Hanap

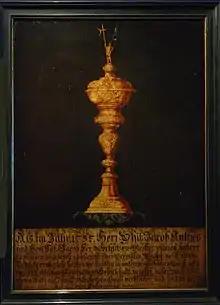
Silver-gilt Hanap (Strasbourg, 18th century)

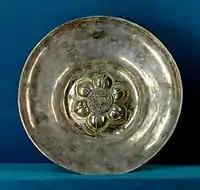
Hanap with a pelican itself to feed its young. Champlevé, enameled and partly gilt silver, France, first half of the 14th century. Found in Gaillon or Rouen, Normandy, France. Musee du Moyen Age, Cl. 1951

"Hanap" is an obsolete, Norman-French term for a large drinking-goblet, made of precious material such as gold or silver, and used especially on state occasions.